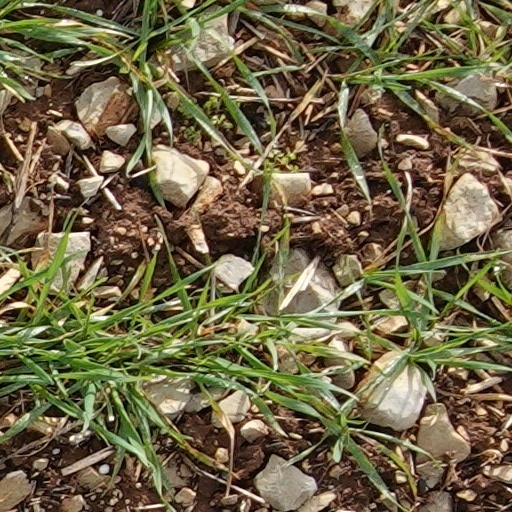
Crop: wheat